État 231-501 to 231-783

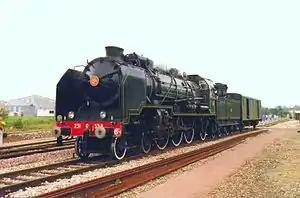
Locomotive 231.G.558 in Bayeux, Calvados in October 1993

État to 231-783 was a series of 4-6-2 steam locomotives of the "Chemin de fer de l'État" ("the "État"").